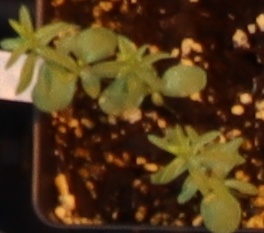
Label: Flax